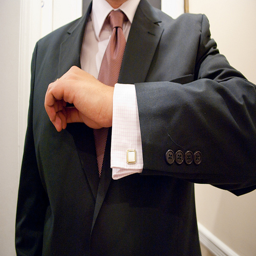
A man wearing a suit and tie holding his arm up to his chest.
A man holding his arm up to his chest.
The man is showing his cuff on his sleeve
Close up of a black sit with white shirt and white and gold cufflinks.
Cuff links on the sleeve of a man wearing a business suit